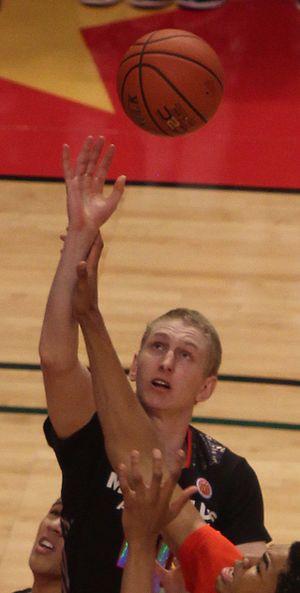
Thomas Clark Welsh, né le 3 février 1996 à Torrance en Californie, est un joueur américain de basket-ball évoluant au poste de pivot.